Operation PBHistory

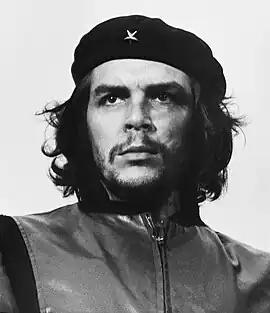
Cuban revolutionary Ernesto "Che" Guevara. The CIA opened a file on him as a consequence of Operation PBHistory and Operation Kufire, while he was still only known as a physician.

Operation Kufire was a wide-ranging effort to track communists from various countries across Latin America who had come to Guatemala during the presidency of Árbenz. The CIA expected that these individuals would return to their home countries, or to other countries that had liberal policies about political asylum, and by tracking them, the CIA hoped to disrupt their activities. During the course of this operation, a CIA analyst asked Philips whether to open a file on a 25-year-old physician, who did not at the time appear to be particularly threatening. Philips said yes, thereby opening a file on Ernesto "Che" Guevara, which would quickly become one of the thickest files the CIA had on a single individual. Che's name was added to a secret CIA kill list of individuals targeted for assassination. Few other documents resulted in files that were of enduring value to the CIA.